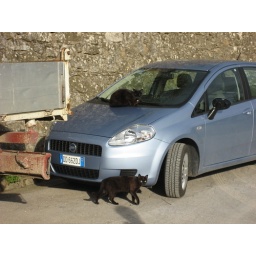
cats on our car in barbischio